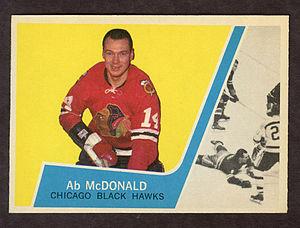
Cette page concerne des événements d'actualité qui se sont produits durant l'année 1936 dans la province canadienne du Manitoba.
Alvin Brian McDonald, dit Ab McDonald, est un joueur professionnel canadien de hockey sur glace. Il évolue en tant qu'ailier gauche et a joué plus de 800 parties avec six clubs différents dans une carrière qui a commencé à la fin des années 1950 et qui s’est terminée au début des années 1970.